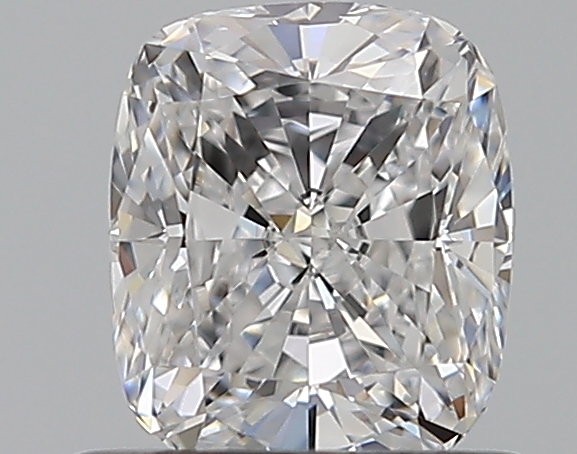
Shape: cushion
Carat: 0.7
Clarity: VVS2
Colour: D
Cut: EX
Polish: EX
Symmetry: VG
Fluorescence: N
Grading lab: GIA
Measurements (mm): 5.44 x 4.68 x 3.26